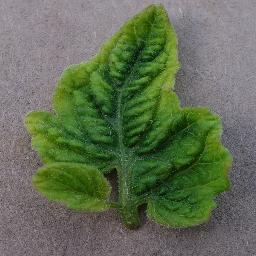
Label: Tomato___Tomato_Yellow_Leaf_Curl_Virus